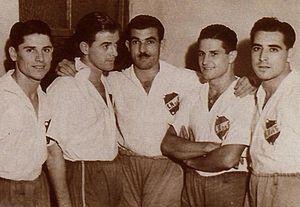
Aníbal Ciocca, surnommé El Principe, est un joueur de football international uruguayen, qui évoluait en tant qu'attaquant.
Bibiano Zapirain est un footballeur international uruguayen, qui évoluait au poste d'attaquant.
Le Club Nacional de Football, connu comme le Nacional, est un club uruguayen omnisports basé à Montevideo, particulièrement connu pour les succès de sa section football.